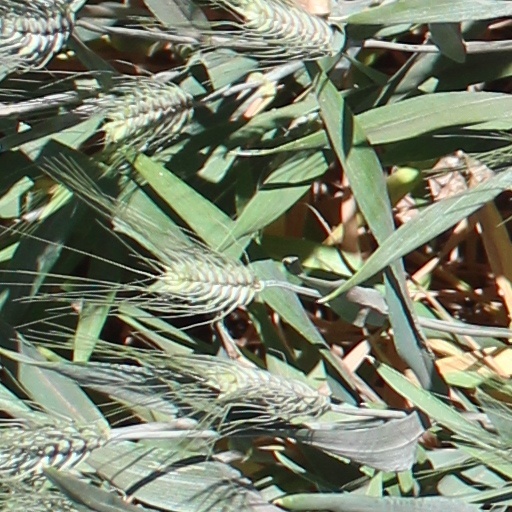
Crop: wheat